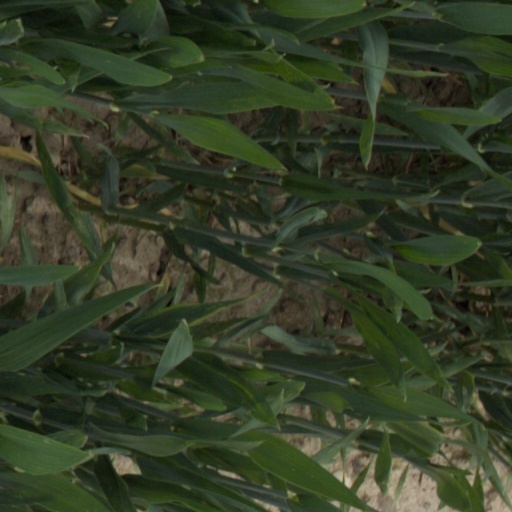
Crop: wheat